Lindsay Taylor

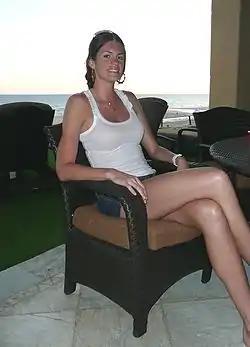
Lindsay Taylor in Rocky Point, Mexico, May 2009

From 2009 to 2010 Taylor played for the Ligue Féminine de BasketBall (LFB), her second stint playing in the LFB. Her team was the Nantes Rezé. The 2009–10 season started on September 26 with Nantes Rezé winning at Aix-en-Provence 90–70. She finished as the game's high scorer with 23 points. Taylor went on to play in a further seventeen games but did not the Championship, instead she competed and won the French Challenge (more or less the tournament for the teams that did not make the French Championship). This was particularly impressive considering this team finished last during the previous season. She achieved the highest points per game that season: 16.1.